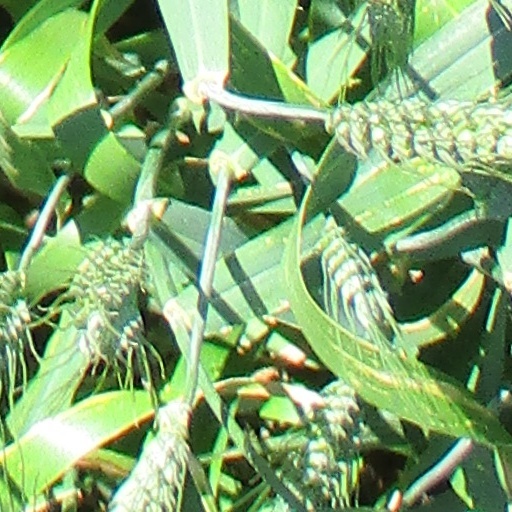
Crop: wheat